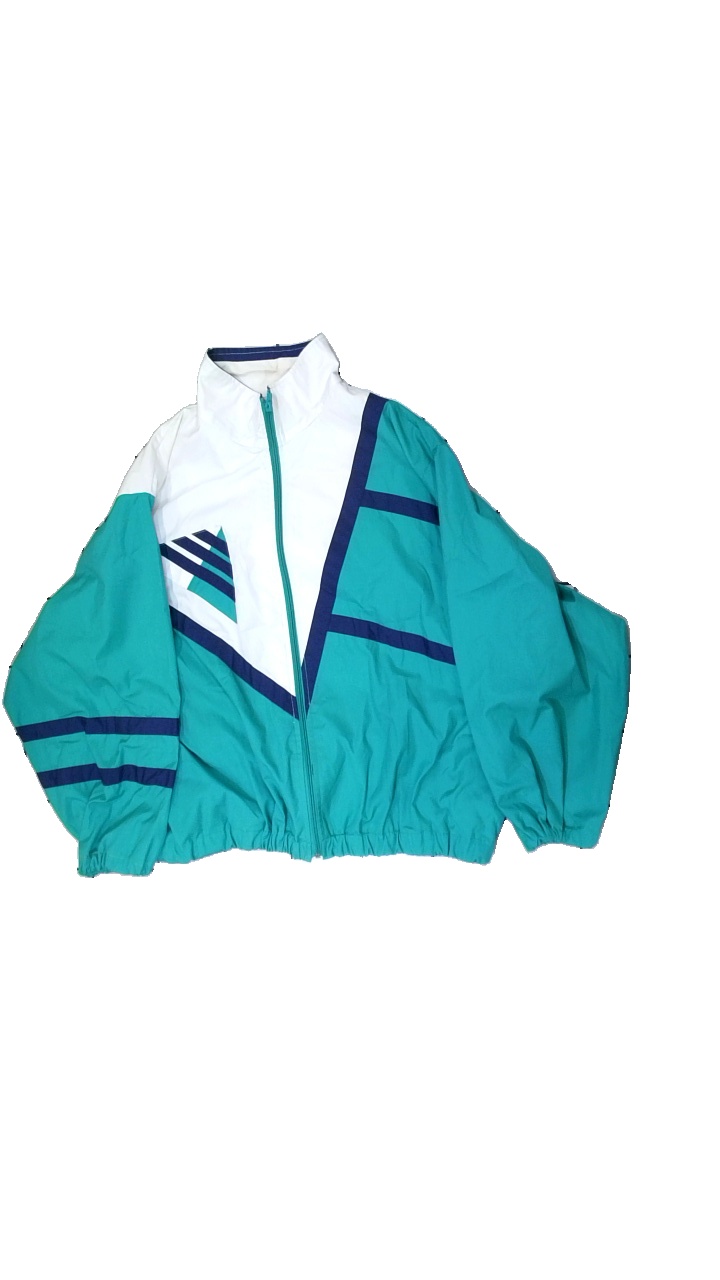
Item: Jacket (Unisex)
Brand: Missing
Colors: White, Blue, Green, Multicolor
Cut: Regular, Loose
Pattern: Geometric print
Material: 63% polyester, 37% cotton
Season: All
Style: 80s
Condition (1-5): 3
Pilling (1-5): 4
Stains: Minor
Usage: Reuse
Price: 100-150